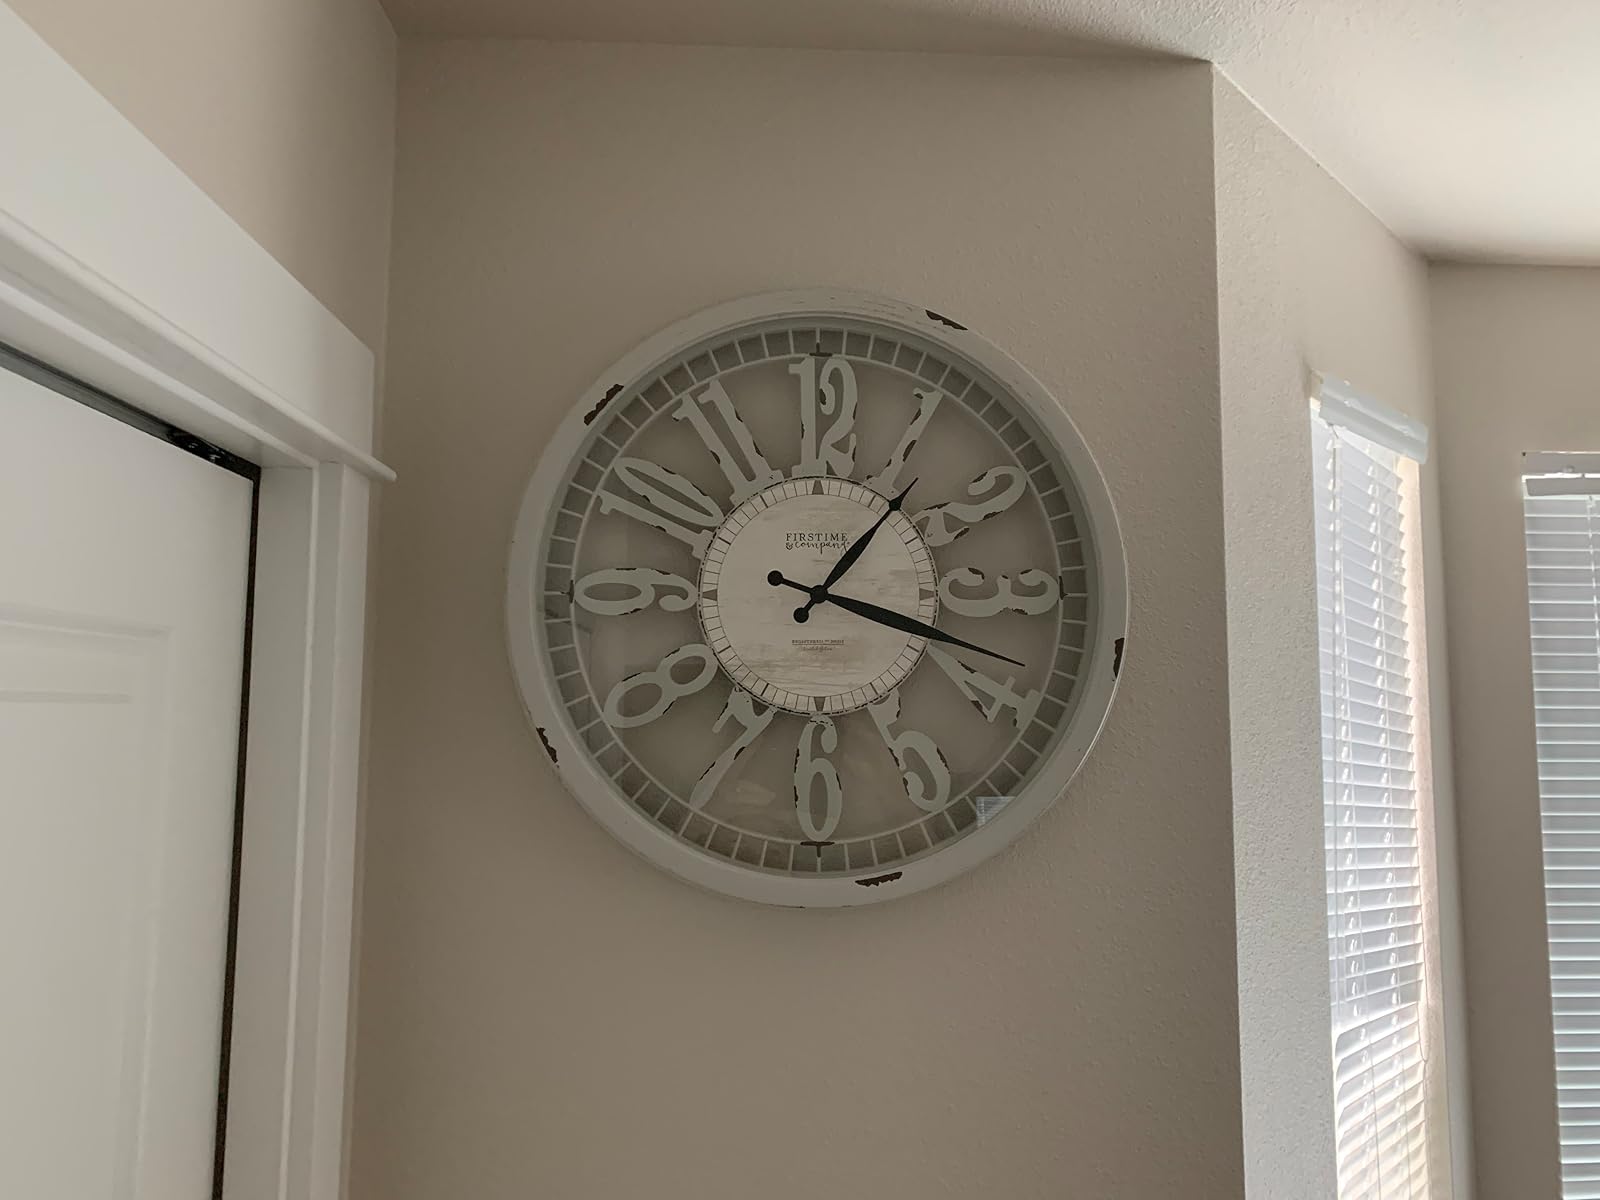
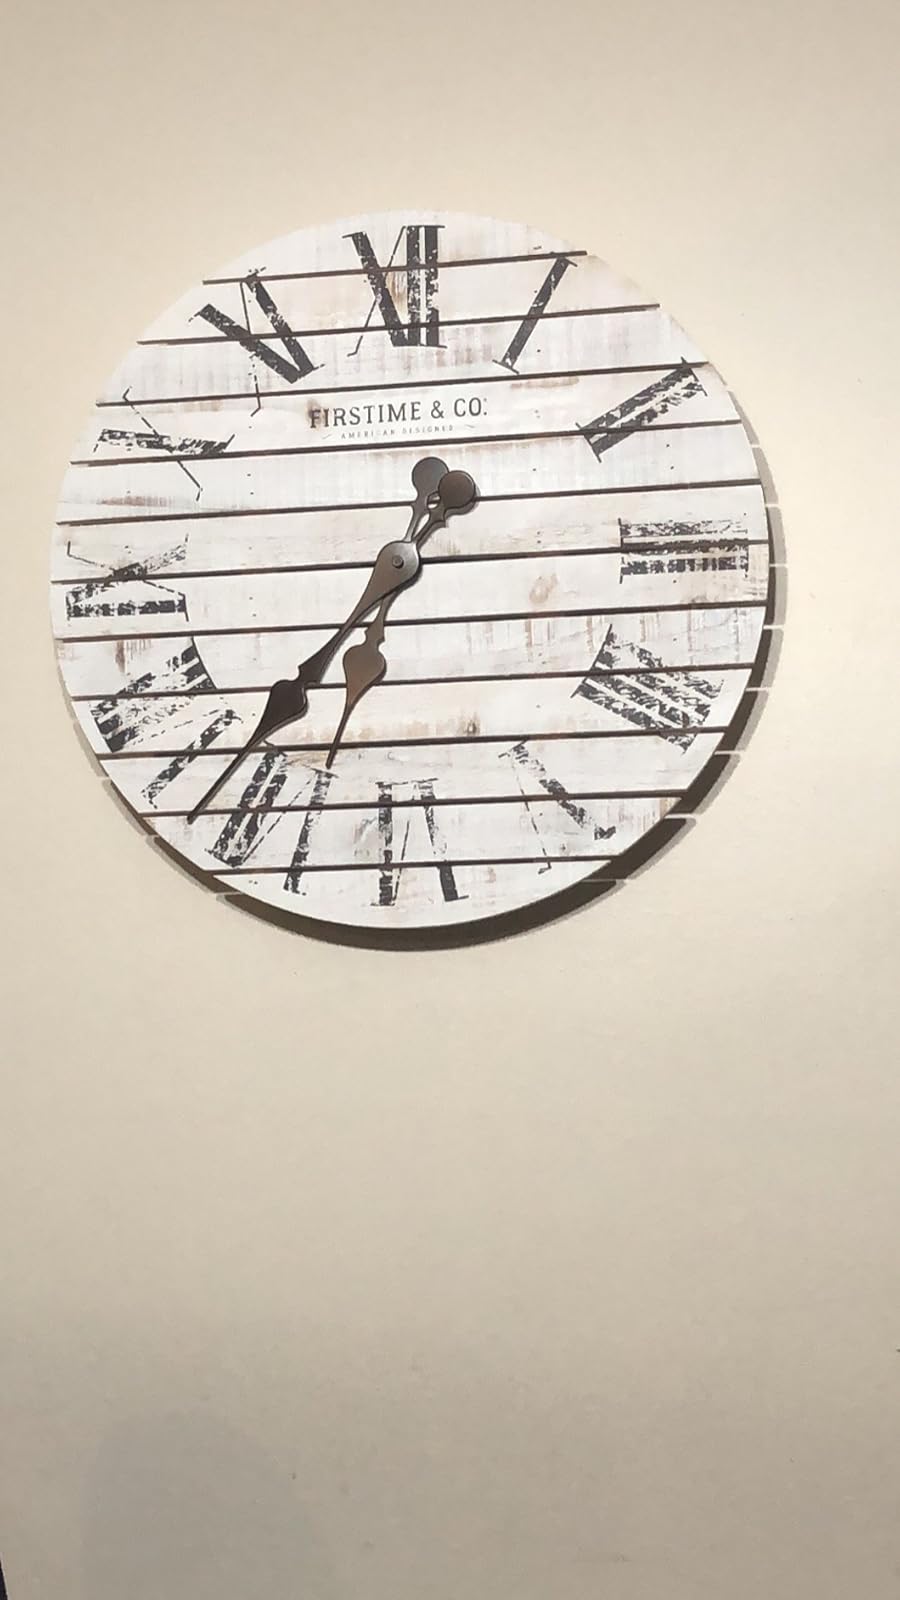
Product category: clock
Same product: no